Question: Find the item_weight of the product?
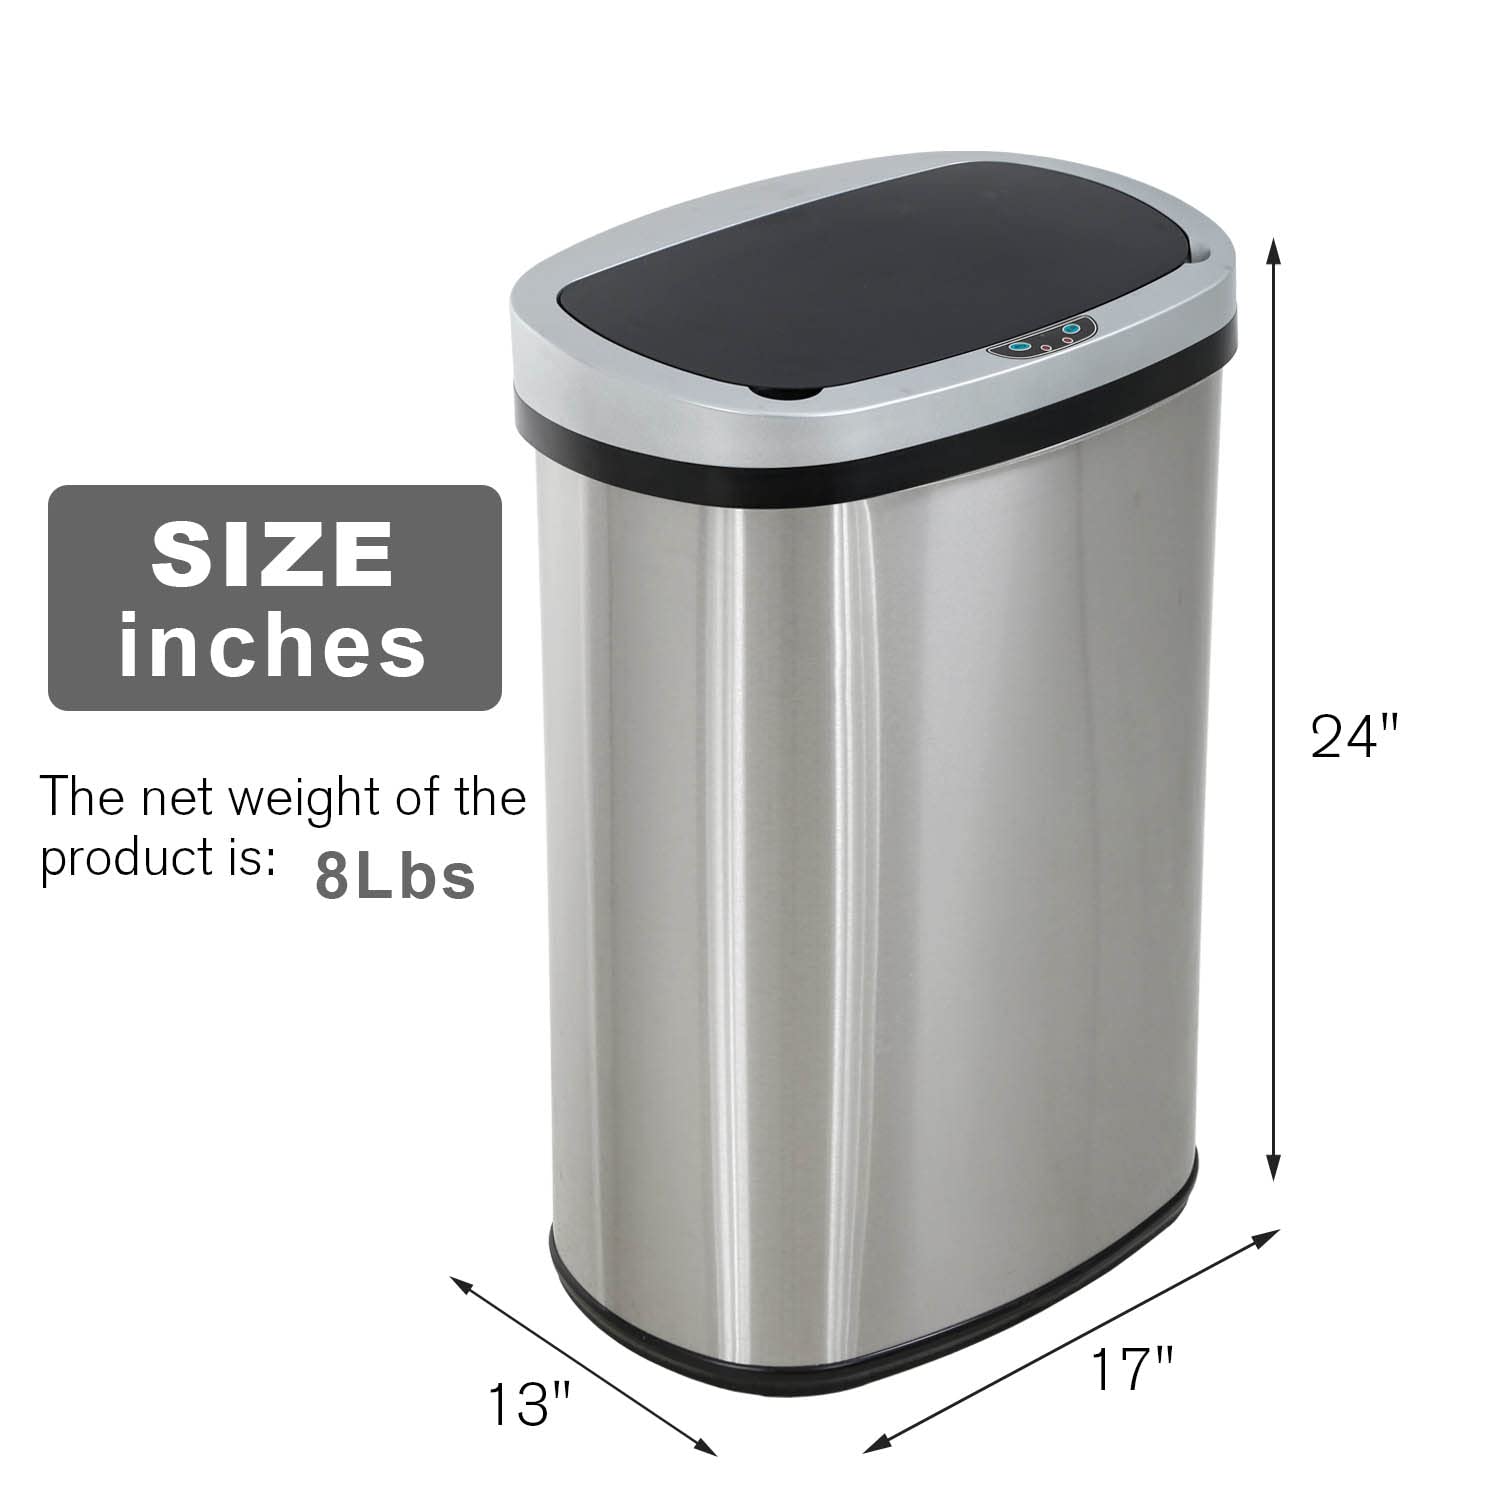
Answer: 8.0 pound